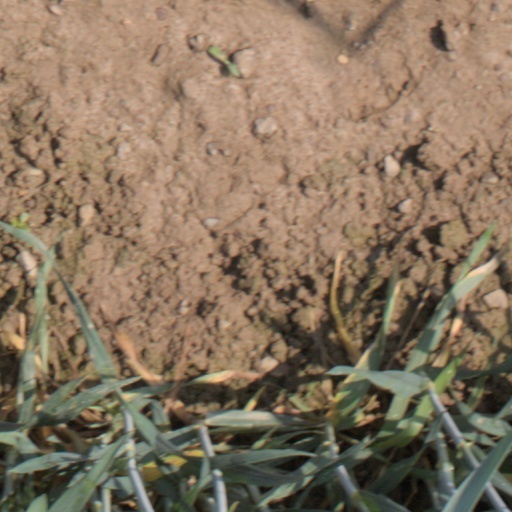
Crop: wheat